Sweden men's national football team

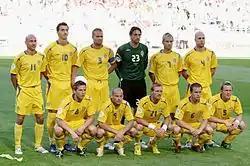
Sweden national team of 2006

Sweden qualified for the World Cup as the best runner-up, behind Croatia, who won their qualifying group. At the World Cup draw in December 2005, Sweden were drawn in Group B together with England, Paraguay and Trinidad and Tobago. Their squad for the tournament featured players who played club football in eleven different nations. Sweden started the World Cup slowly, recording a goal-less draw on 10 June in Dortmund against unheralded Trinidad and Tobago, despite playing with a one-man advantage for most of the game. The second game, against Paraguay on 15 June in Berlin, looked to be another goal-less draw until Freddie Ljungberg scored with a header in the 89th minute to give Sweden a 1–0 victory. On 20 June, Sweden played their last group stage match against England in Cologne. Joe Cole scored 1–0 for England with a spectacular long range shot in the 34th minute. Marcus Allbäck equalised to 1–1 with a header in the 51st minute. When Steven Gerrard scored with a header in the 85th minute, it looked like England would win the game. However, Henrik Larsson made it 2–2 from close range in the 90th minute. The draw was enough for Sweden to go through to the round of 16. On 24 June, Sweden's World Cup run came to an end with a 2–0 defeat to the host nation, Germany in Munich, after two early goals by Lukas Podolski. Defender Teddy Lučić was controversely sent off by referee Carlos Simon, who was captured laughing while holding up a questionable red card. Henrik Larsson missed a penalty kick early in the second half. After the tournament, Mattias Jonson and Teddy Lučić announced they had retired from the national team. On 17 July, Henrik Larsson retired for a second time from the national team.